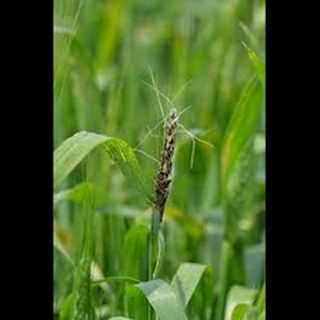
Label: wheat_smut